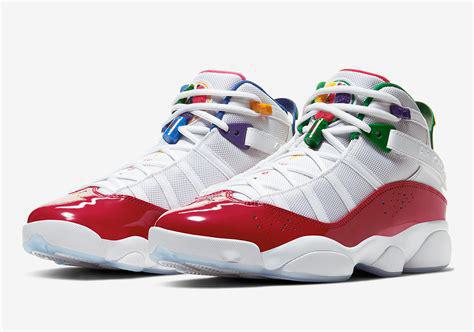
Brand: Jordan
Model: 6 Rings